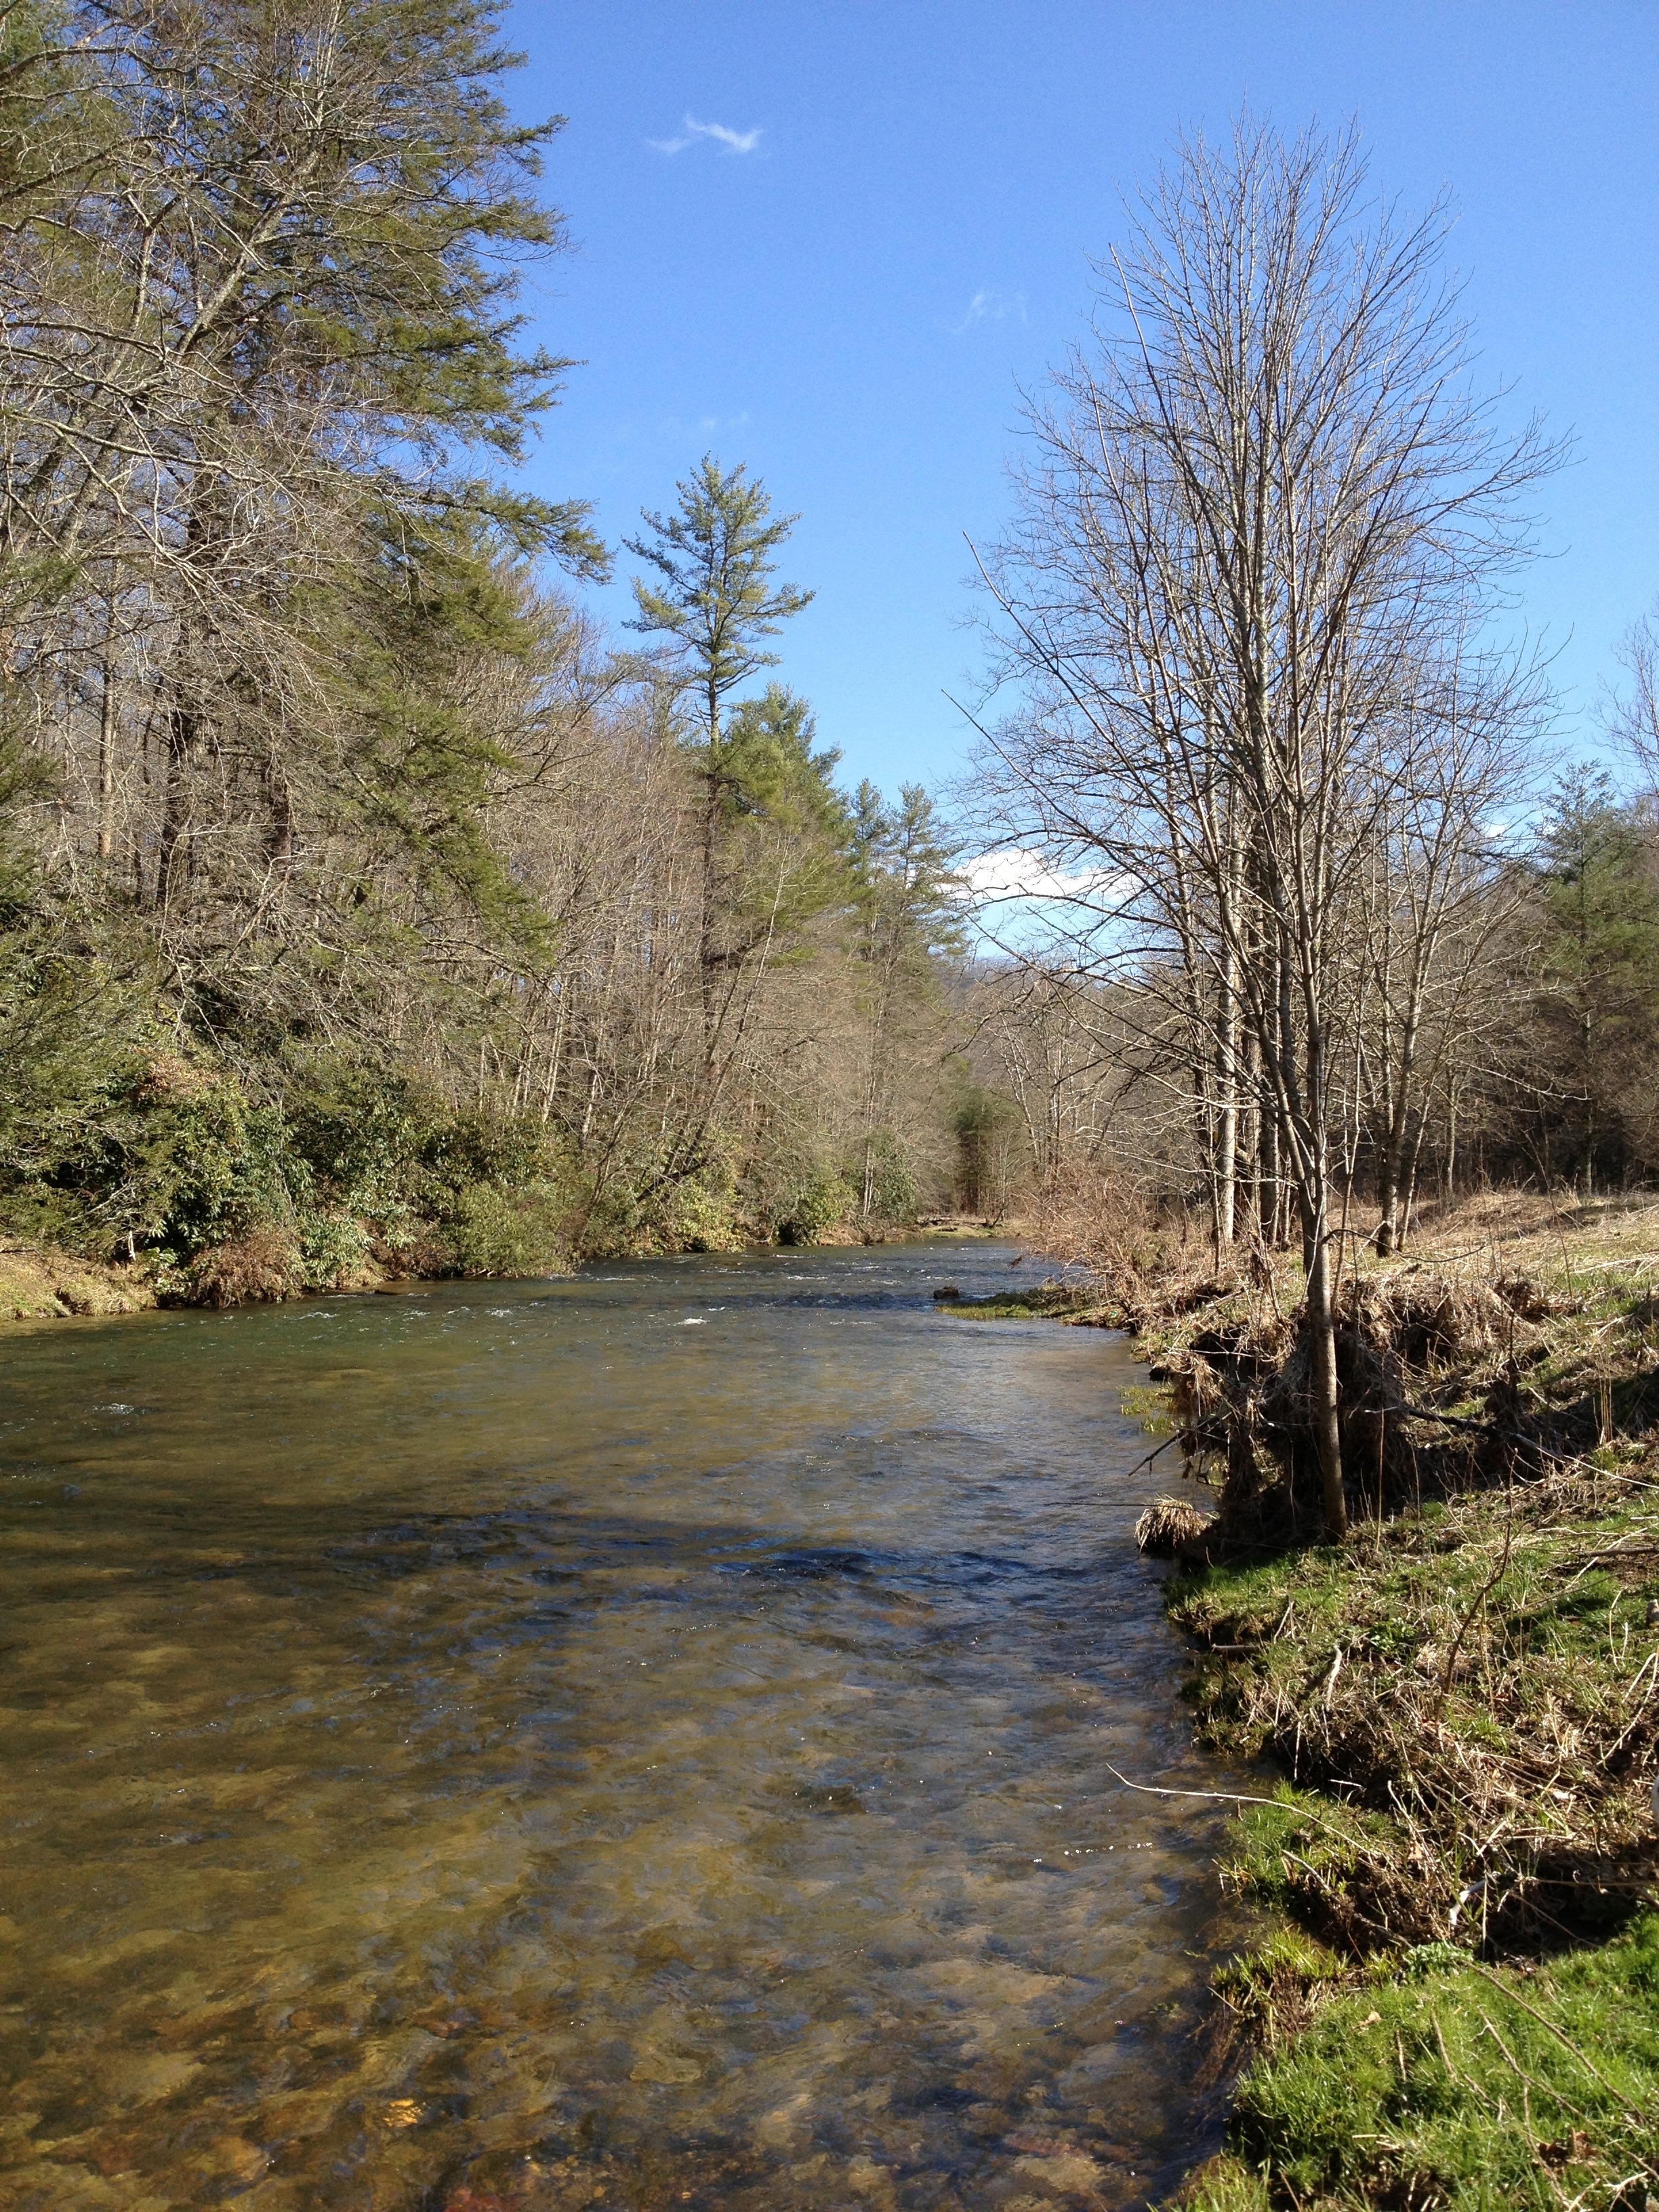
landscape, tree, water, nature, forest, creek, wilderness, trail, leaf, lake, river, pond, stream, reflection, autumn, rapid, waterway, body of water, trees, bank, wetland, woodland, habitat, natural water, ecosystem, landform, natural environment, geographical feature, woody plant